Telavi Municipality

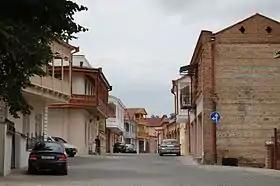
Telavi old city

Telavi Municipal Assembly is a representative body in Telavi Municipality. currently consisting of 39 members. The council is assembled into session regularly, to consider subject matters such as code changes, utilities, taxes, city budget, oversight of city government and more. Municipal Assembly and Mayor are elected every four-year. The last election was held in October 2021.